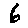
Label: 6